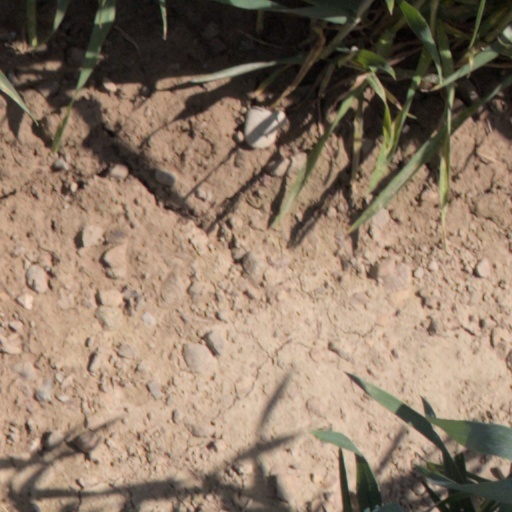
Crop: wheat